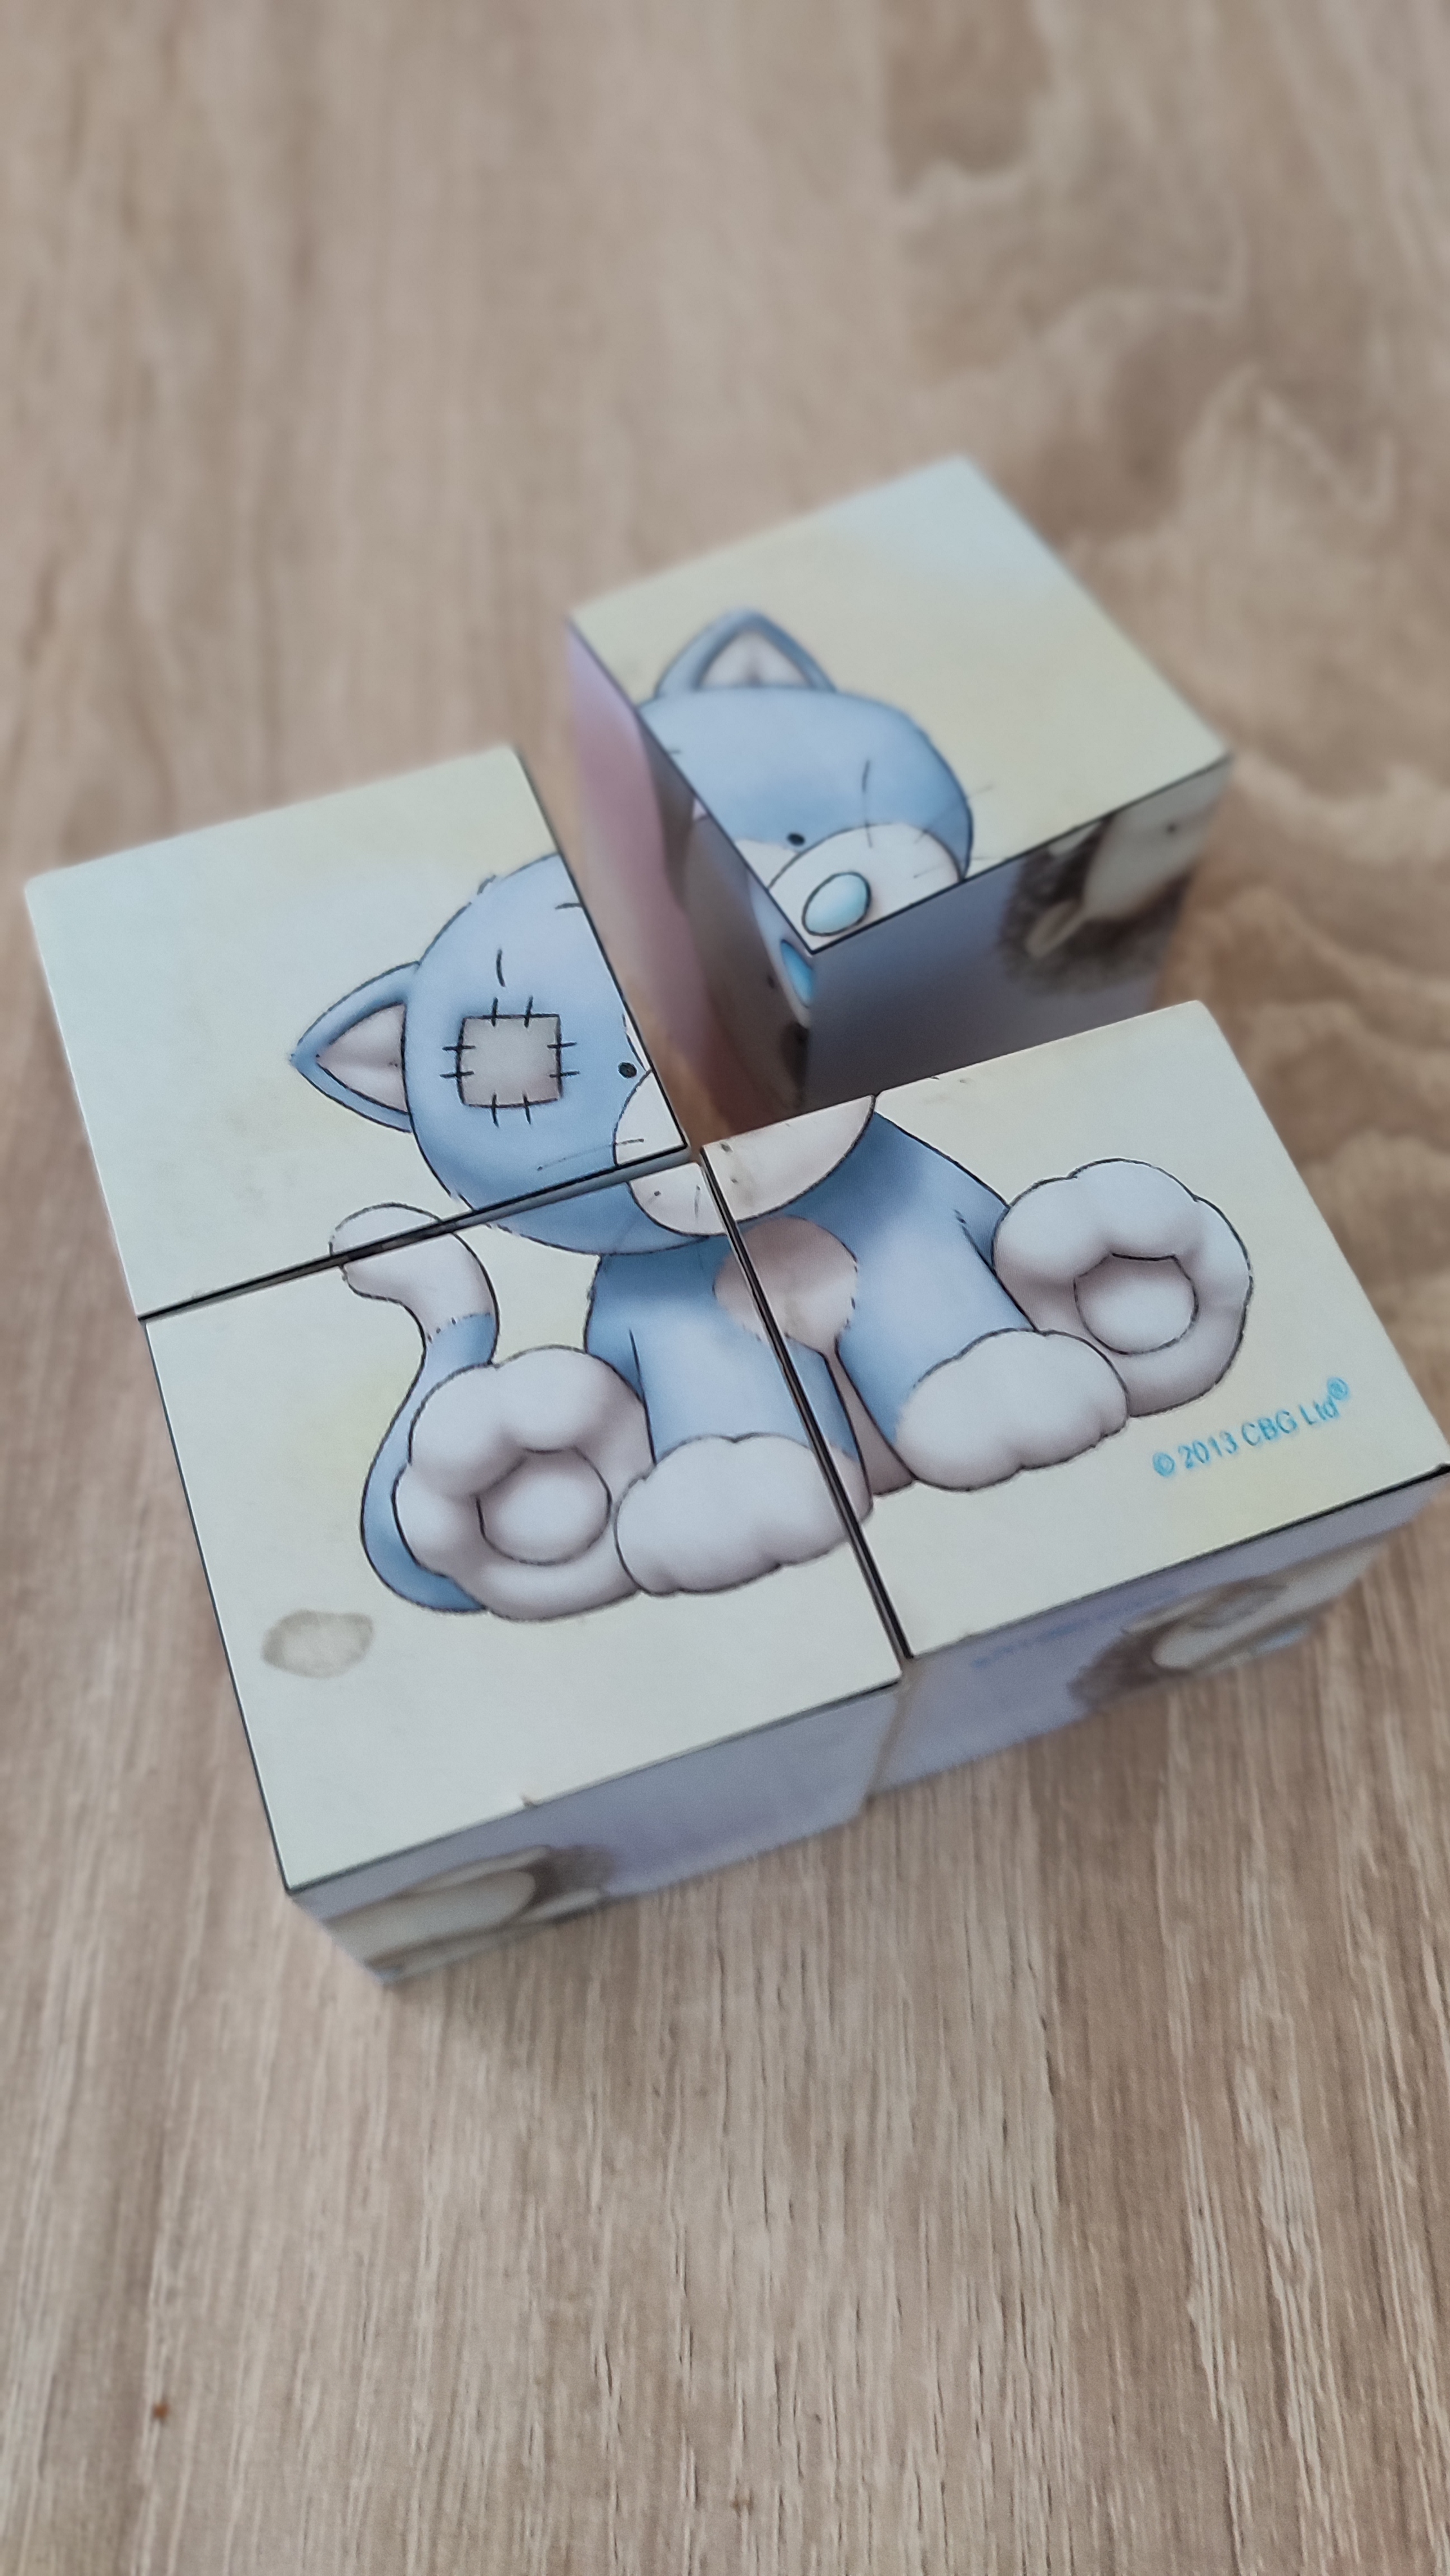
puzzle, children's, fold, rectangle, wood, font, art, circle, gadget, paper product, paper, carton, box, brand, electric blue, packaging and labeling, graphics